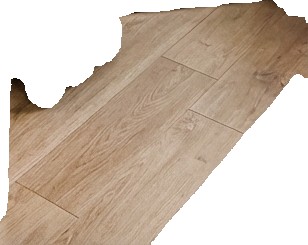
Surface category: floors